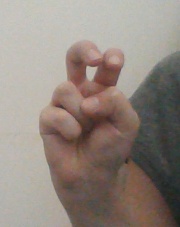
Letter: toot